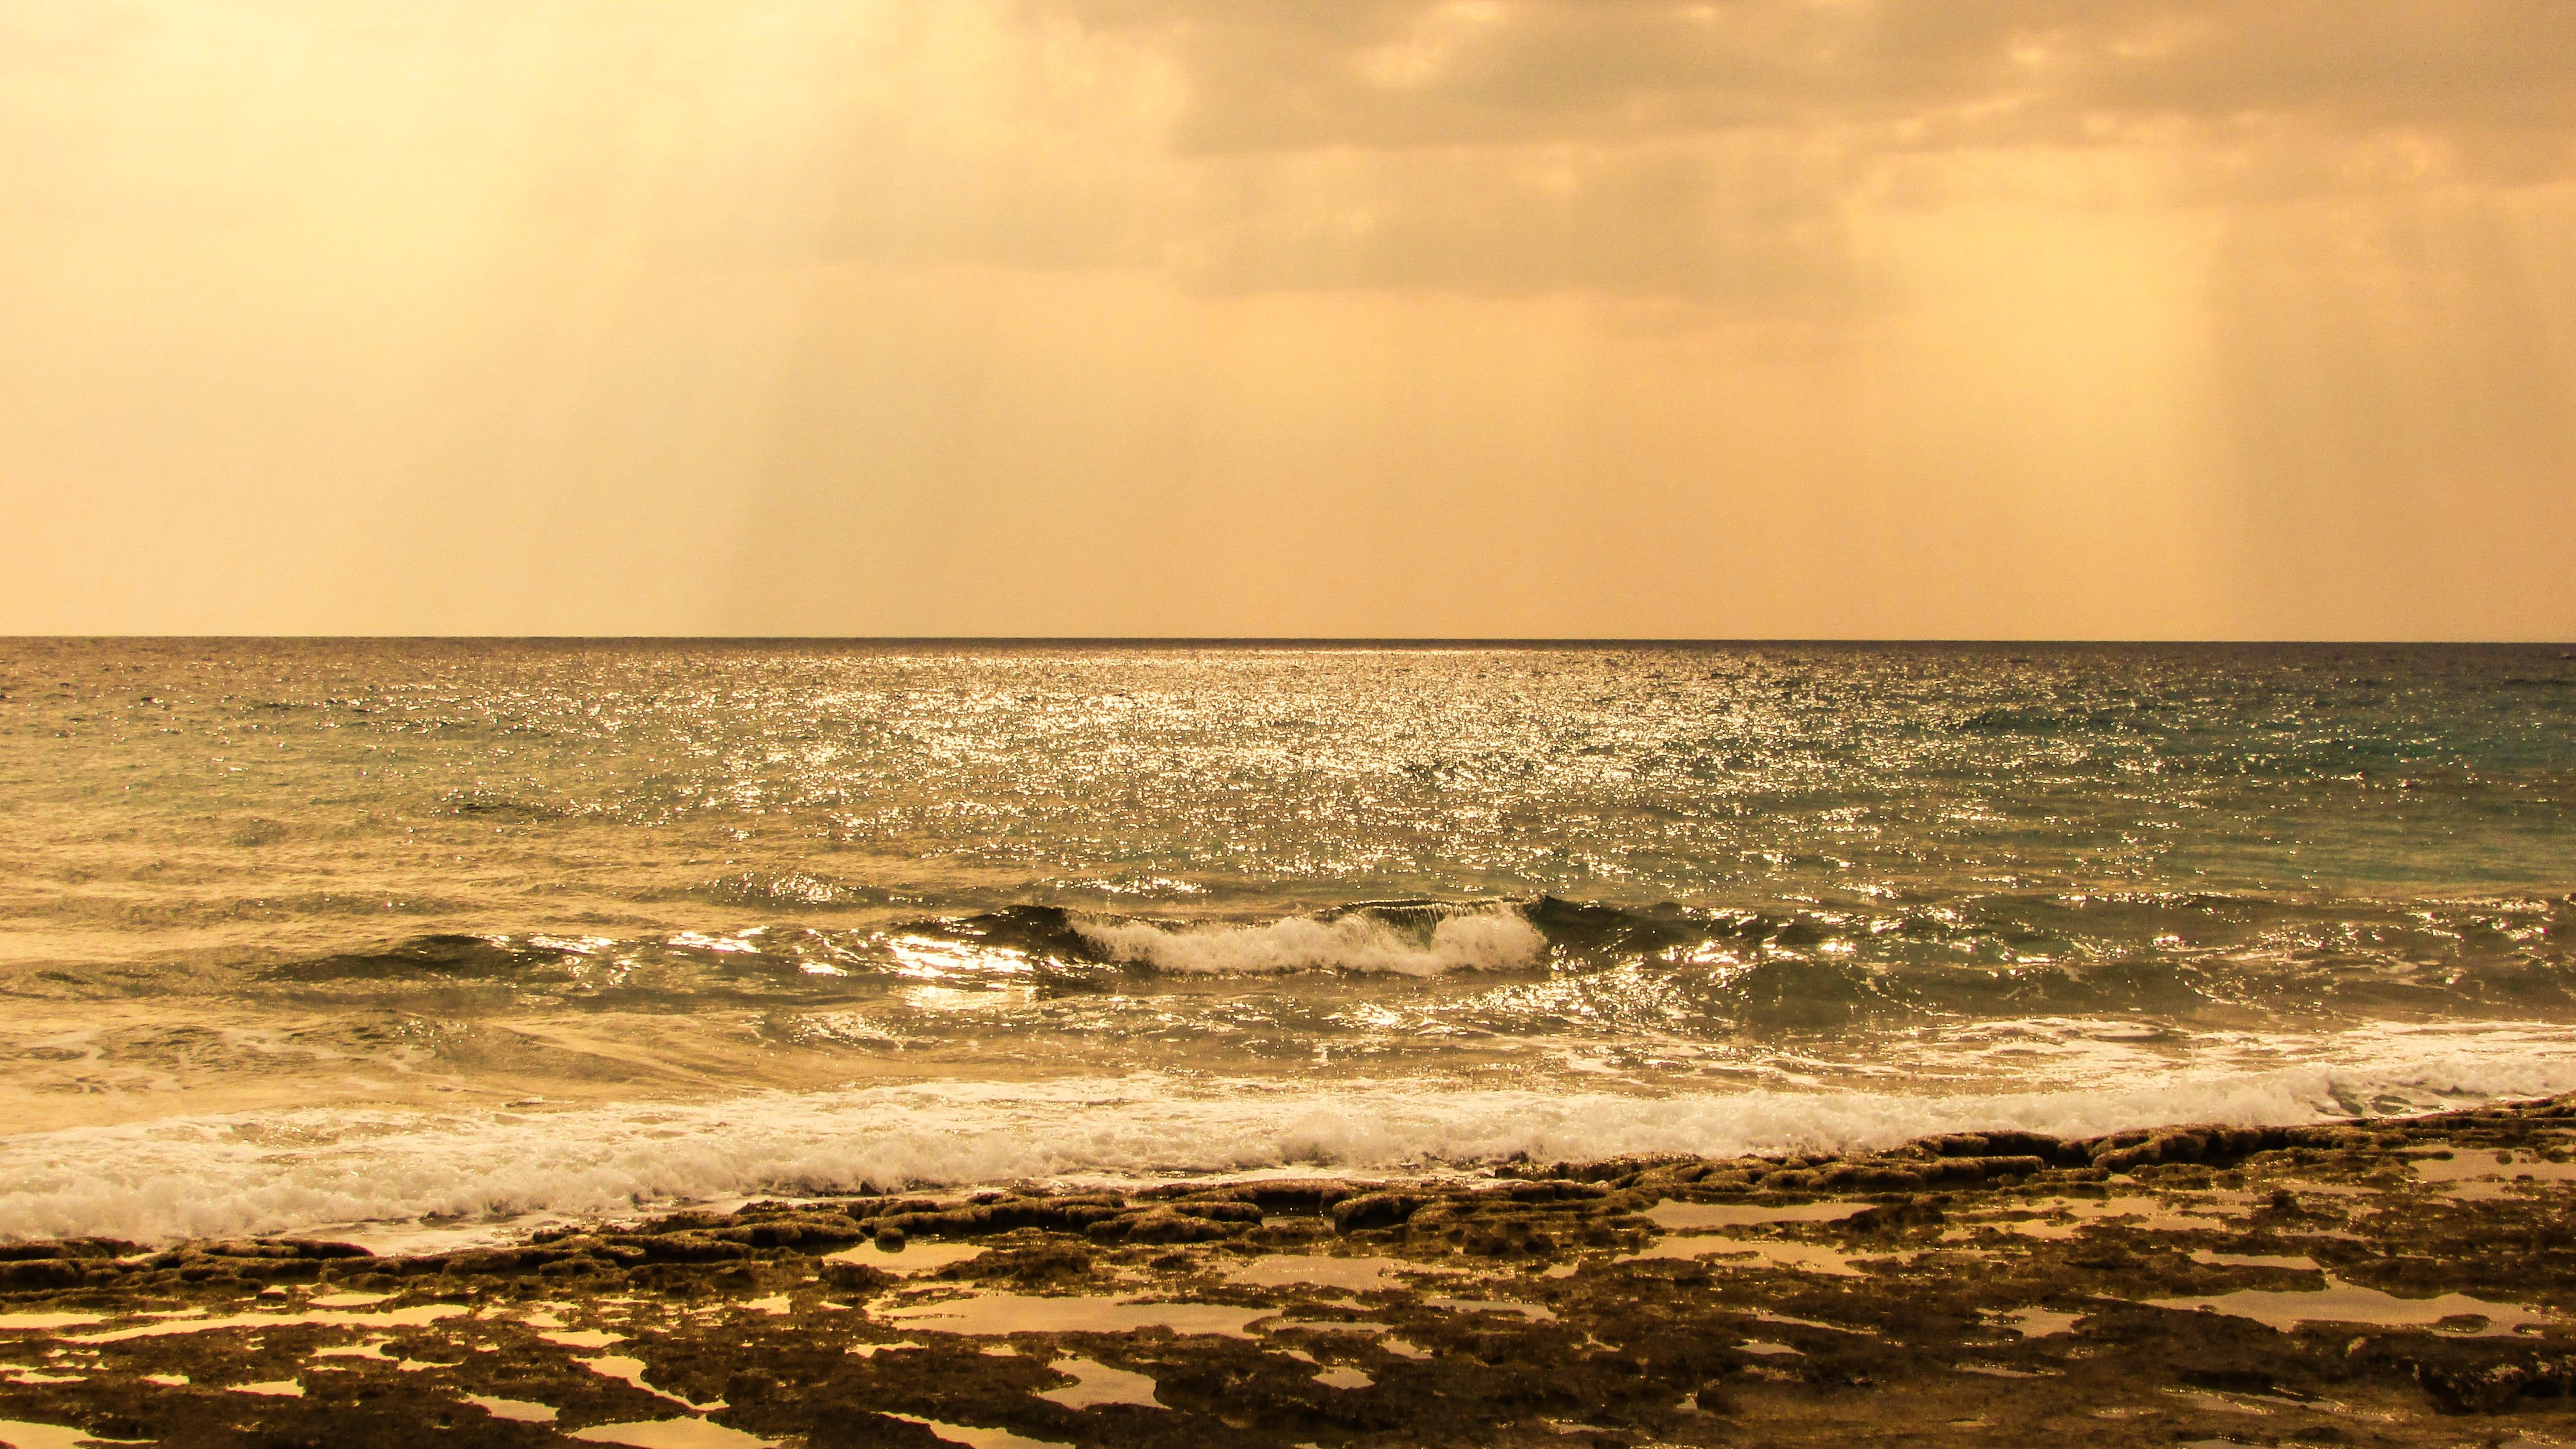
beach, sea, coast, sand, rock, ocean, horizon, cloud, sky, sun, sunrise, sunset, sunlight, morning, shore, wave, dawn, dusk, seascape, body of water, afternoon, cyprus, ayia napa, atmospheric phenomenon, wind wave